1943 Alahan Panjang earthquakes

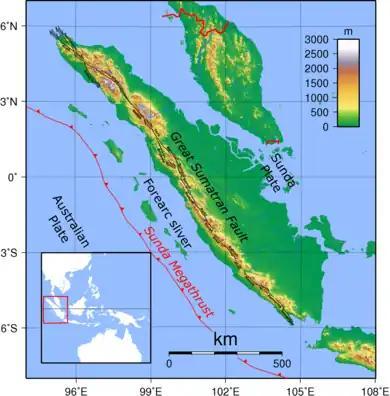
Map of the Great Sumatran Fault with labelled segments

The 1943 Alahan Panjang earthquakes occurred on June 8 and June 9 UTC (June 9, 1943, local time) in Sumatra, then under Japanese occupation. This was an earthquake doublet (the shocks occurred at the same location on consecutive days).